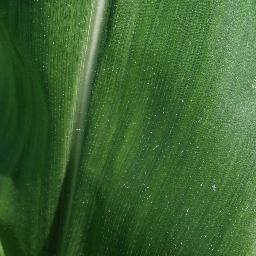
Label: Corn_(Maize)___Healthy